I Am a Hero

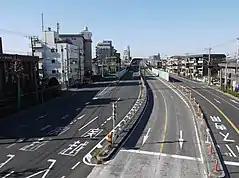
Stage of the beginning of the story, Miharadai Nerima-ku, Tokyo

The story begins with Hideo Suzuki, a 35-year-old manga artist assistant, whose life seems to be stuck around his exhausting but low-paying job, unfulfilled dreams, strange hallucinations and unsatisfying relationships. He sees himself as a supporting character in his own life, and has low self-esteem, resulting in frustration.